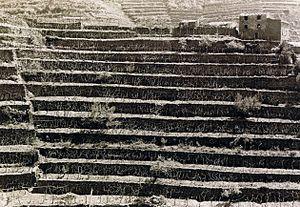
Terrasses de Riomaggiore
Le Sciacchetrà est un vin liquoreux d'appellation élaboré dans la province de La Spezia, en Ligurie. Il est protégé par une Denominazione di origine controllata depuis 1973 et produit dans les zones côtières des Cinque Terre. Cette appellation est revendiquée par les cinq villages de Riomaggiore, Manarola, Corniglia, Vernazza, Monterosso al Mare qui produisent aussi le Cinque Terre DOC avec les mêmes cépages. Le Sciacchetrà, issu des vignobles du parc national des Cinque Terre, a été reconnu comme Presidio Slow Food.